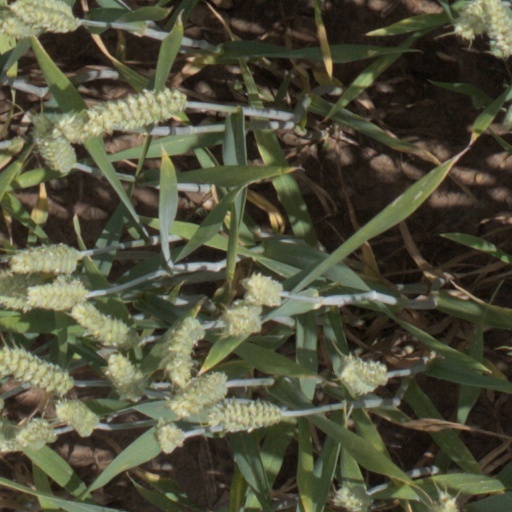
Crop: wheat